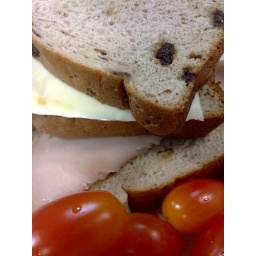
Honey glazed chicken and cheese in fruit and grain bread, with tomatoes!